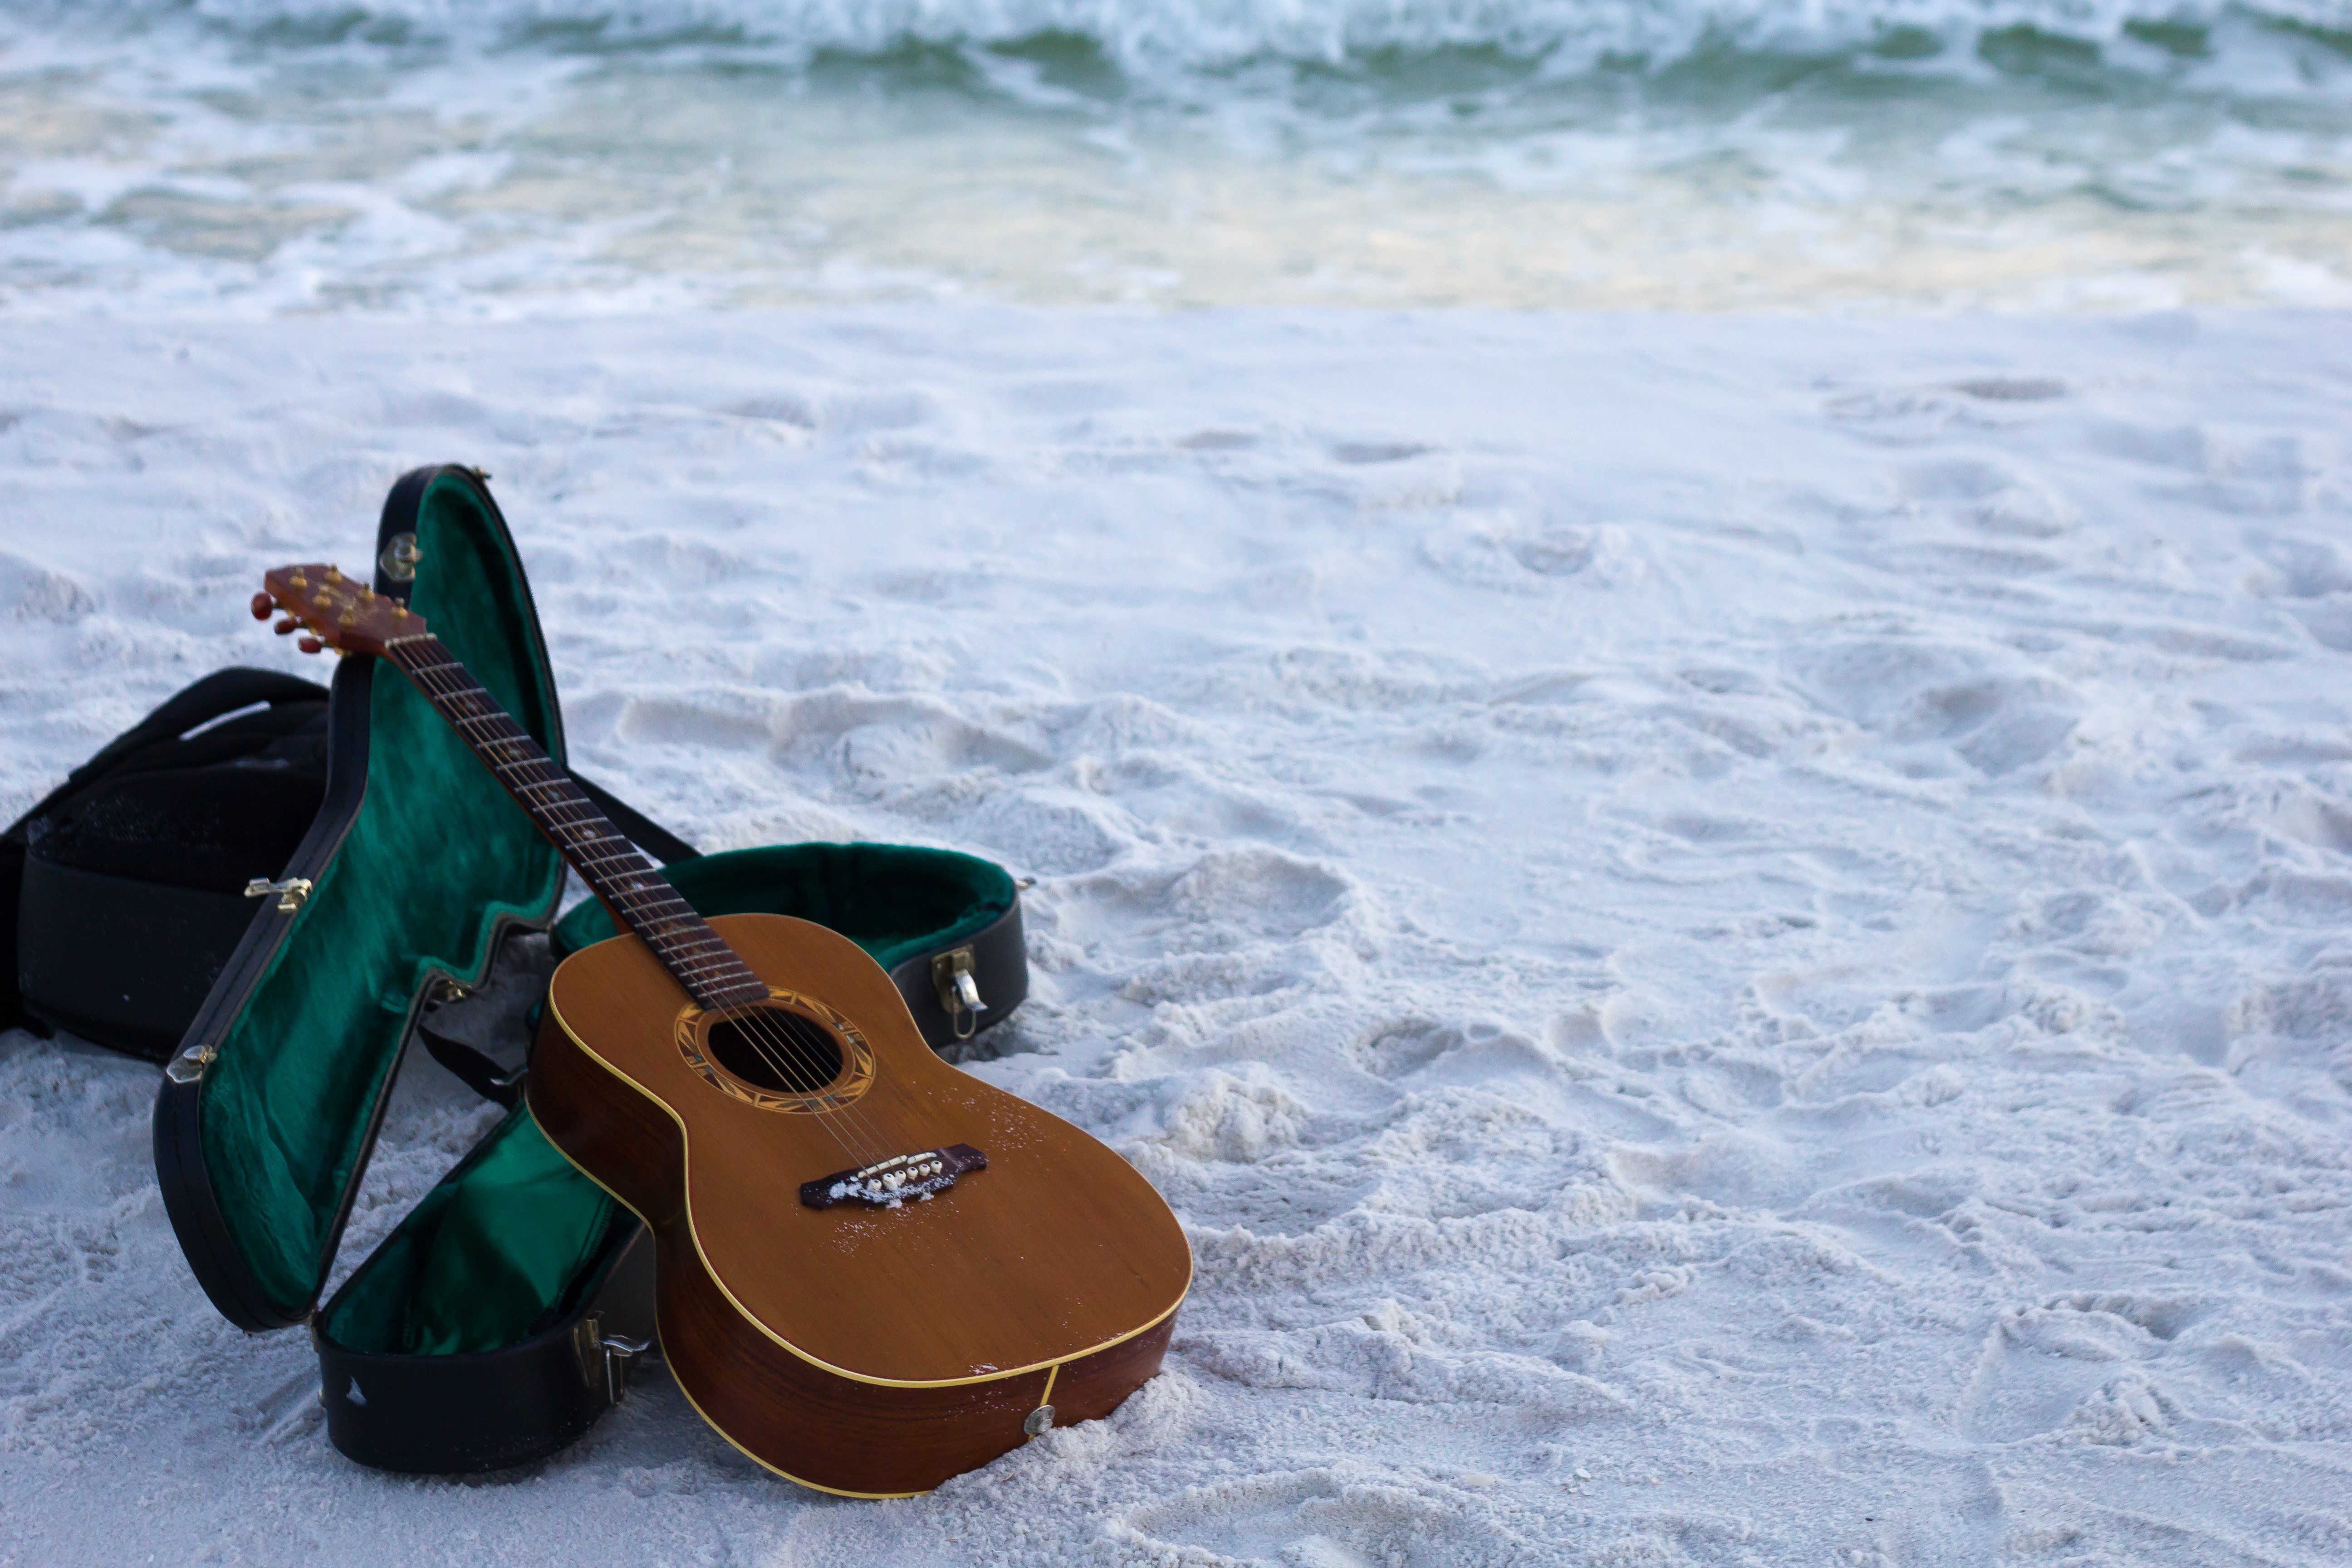
sand, ocean, guitar, travel, instrument, blue, lifestyle, acoustic, musical instrument, footwear, string instrument, bowed string instrument, plucked string instruments